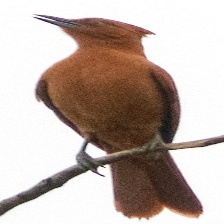
Species: CAATINGA CACHOLOTE
Scientific name: PSEUDOSEISURA CRISTAT